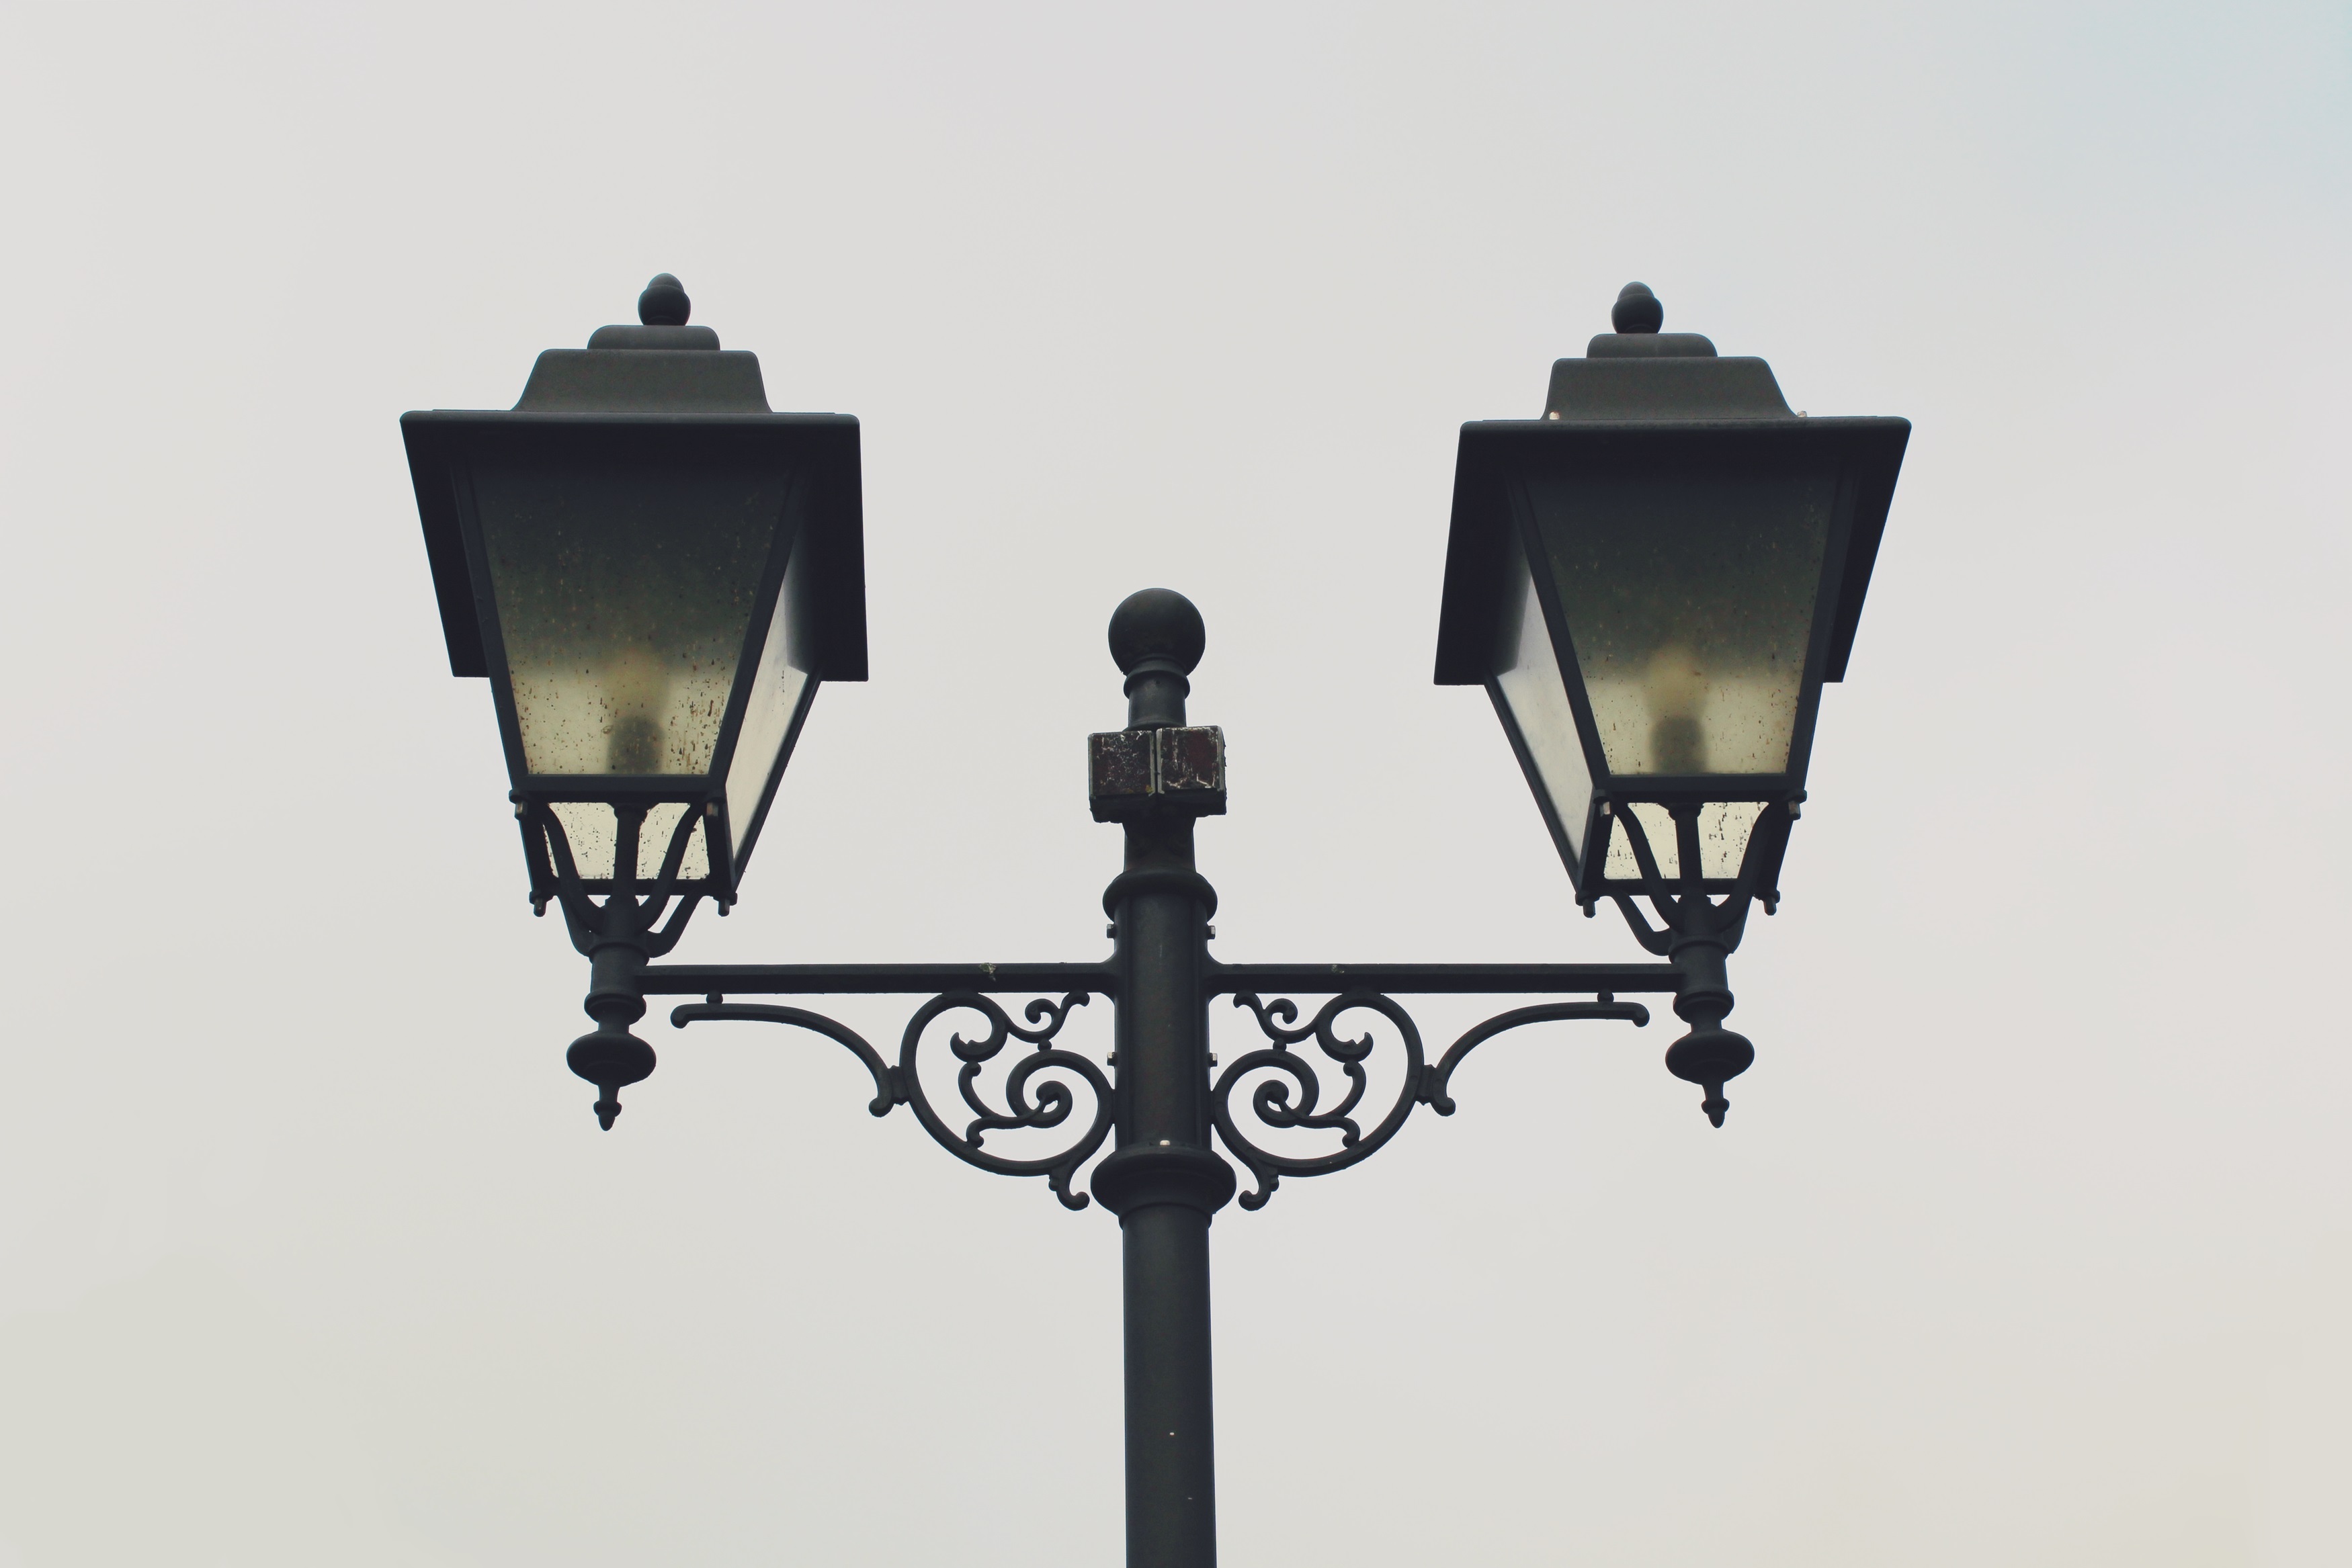
outdoor, light, perspective, old, lantern, metal, nostalgia, street light, lamp, lighting, decor, street lamp, symmetry, light fixture, wrought iron, blacksmithing, verschn rkelt, street lighting, out of date